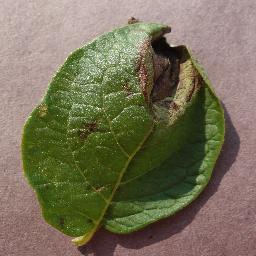
Label: Potato___Late_blight